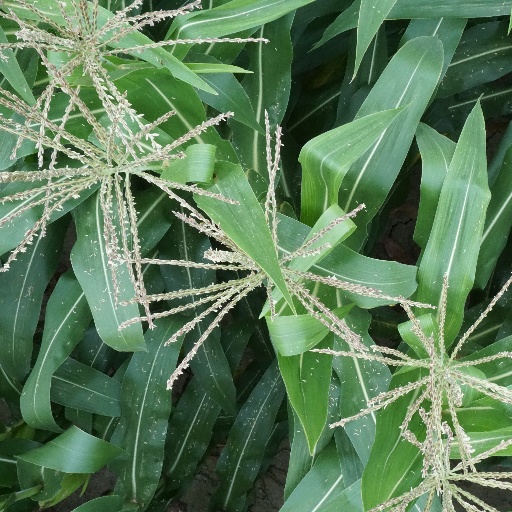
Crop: maize; corn